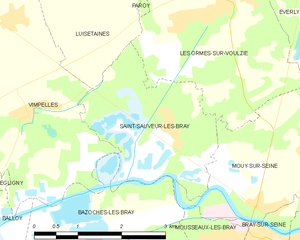
Carte des communes françaises Saint-Sauveur-lès-Bray